108 Shiva Temples

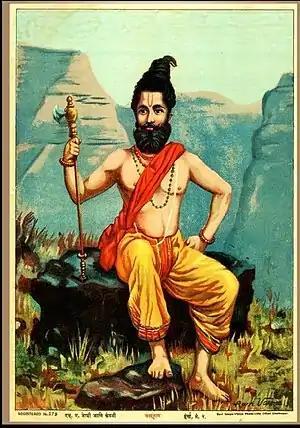
Parashurama with an axe

108 Temples of the Hindu god Shiva are mentioned in the hymn "Shivalaya Stotram".